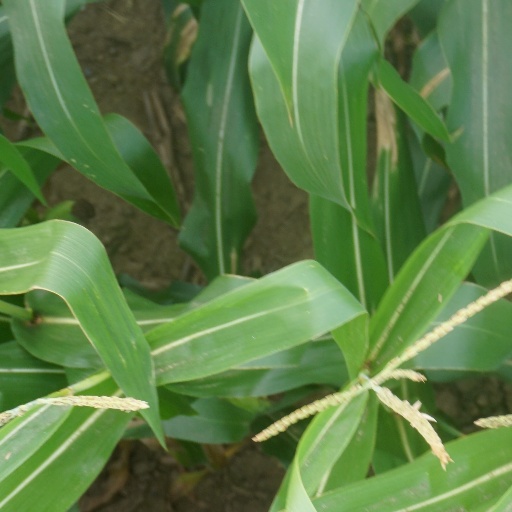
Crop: maize; corn